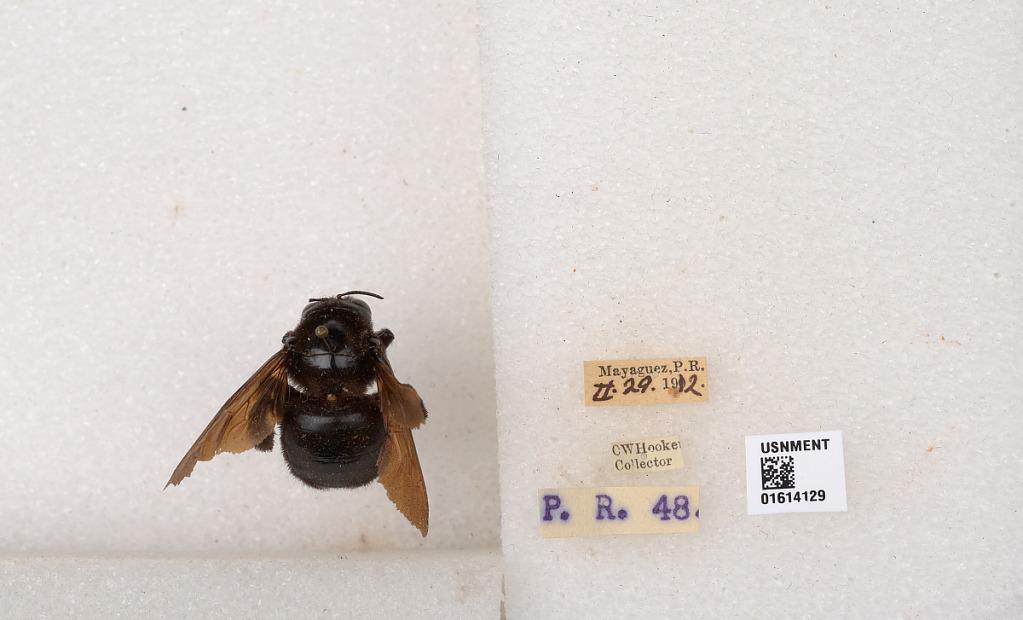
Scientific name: Xylocopa (Neoxylocopa) mordax Smith
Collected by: C. Hooker
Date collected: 1912-2-29
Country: United States
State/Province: Puerto Rico
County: Mayagüez
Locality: Mayagüez
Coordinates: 18.2011, -67.1397